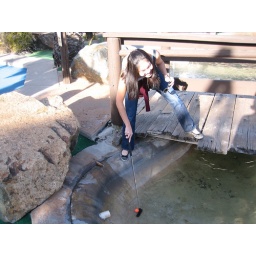
as tradition, my ball ended up in the water